Culture of Argentina

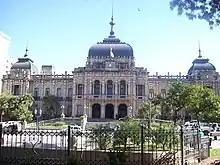
The Tucumán Government Palace is the executive office building of the Government of the Tucumán Province.

In the 1920s, Buenos Aires was overflowing with creative drawings and design. Argentine illustrators and sketchers were attracting worldwide recognition, including artists such as Jose Freire Segundo, creator of gráfica of Aikal (1940); Jose Luis Salinas, called upon by King Features to create a comic strip of worldwide fame, "Cisco Kid"; and Florencio Molina Campos, the brilliant sketcher of the Alpargatas Almanacs of rural life (1930), who collaborated on three Walt Disney films.